WrestleMania XXIV

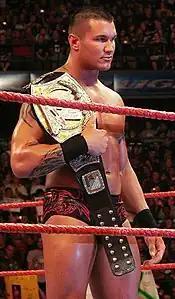
Randy Orton defended his WWE Championship.

The predominant rivalry scripted into WrestleMania on the Raw brand was between Randy Orton, John Cena, and Triple H, over the WWE Championship. At the Royal Rumble pay-per-view event in January, Orton successfully defended the WWE Championship against Jeff Hardy and later that night, Cena returned from an injury and won the Royal Rumble match when he last eliminated Triple H. Instead of challenging Orton for the title at WrestleMania, Cena decided to challenge him at No Way Out, where Orton got himself intentionally disqualified by slapping the referee, thus retaining the WWE Championship. Later, Triple H also became a top contender to the WWE Championship by defeating five other men in an Elimination Chamber match. The next night on "Raw", Cena argued that he deserved another WWE Championship match. Raw general manager William Regal then announced that Cena would face Orton later in the night, where if Cena won, he would be added to the WrestleMania match between Triple H and Orton, making it a triple threat match. If Orton won, the main event would remain as Orton versus Triple H in a singles match. However, Cena won the match and was added to the bout at WrestleMania. After the match, Triple H, who was the special guest referee, executed a Pedigree on both Cena and Orton.